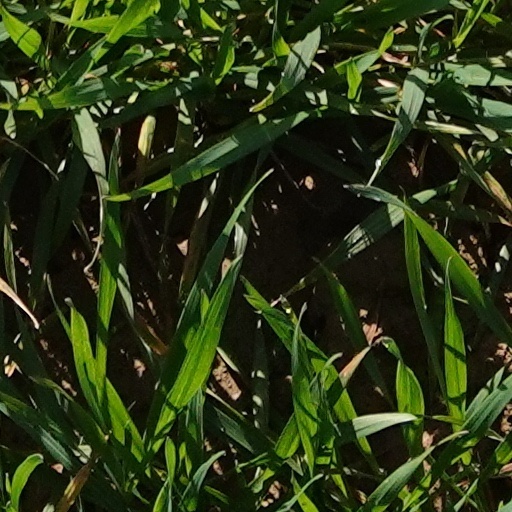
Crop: wheat